The Need for Speed

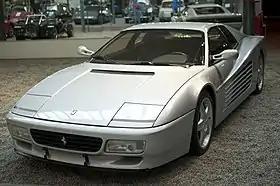
The Ferrari 512 TR is one of the eight cars included in the original 3DO version.

"The Need for Speed" was noted for its realism and audio and video commentaries. Electronic Arts collaborated with automotive magazine "Road & Track" to match vehicle behaviour, including the mimicking of the sounds made by the vehicles' gear control levers. The game also contained precise vehicle data with commentary, several "magazine-style" images of each car's interior and exterior and short video clips highlighting the vehicles set to music. Inspiration for the gameplay came from "Test Drive", which had shared development staff with "The Need for Speed". "The Need for Speed" was released in 1994 for 3DO consoles.